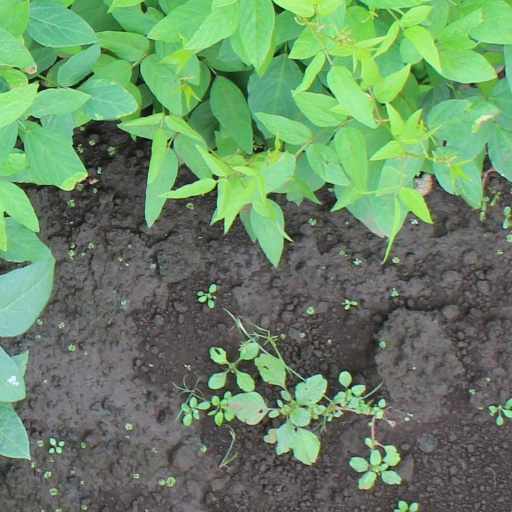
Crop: soybean